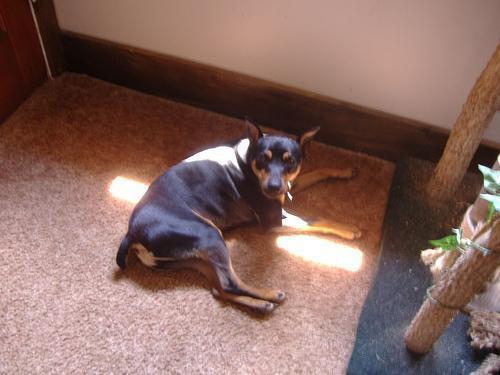
miniature_pinscher